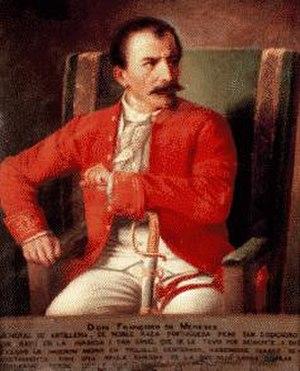
Capitainerie générale du Chili